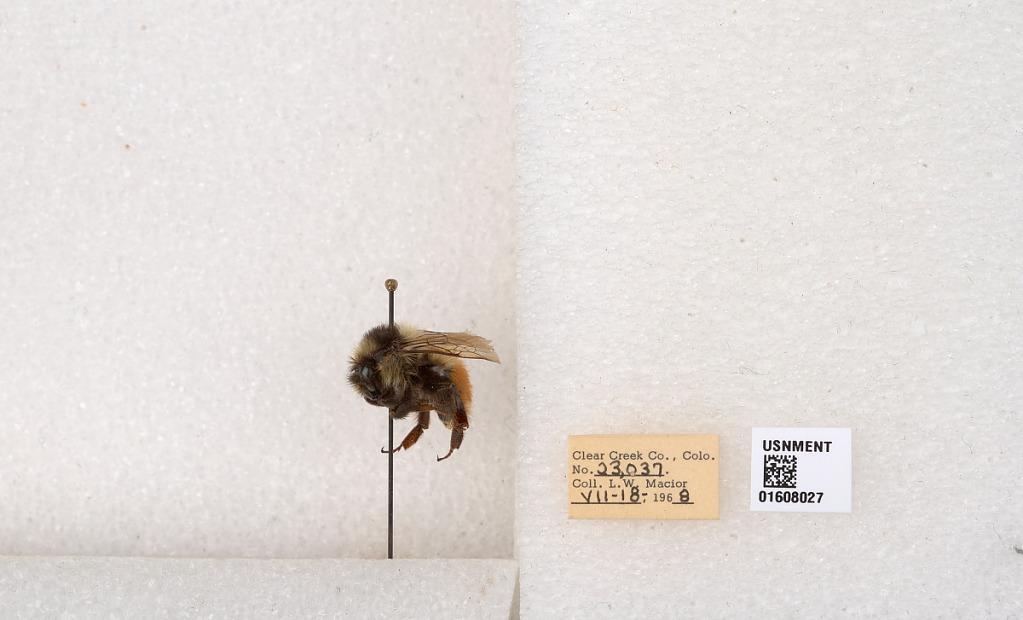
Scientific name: Bombus (Pyrobombus) sylvicola Kirby
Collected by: L. Macior
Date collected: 1968-7-18
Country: United States
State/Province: Colorado
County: Clear Creek
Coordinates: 39.6891, -105.644